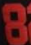
Number: 8